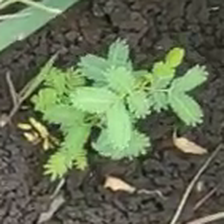
Weed species: Dwarf_cassia_(Chamaecrista pumila)